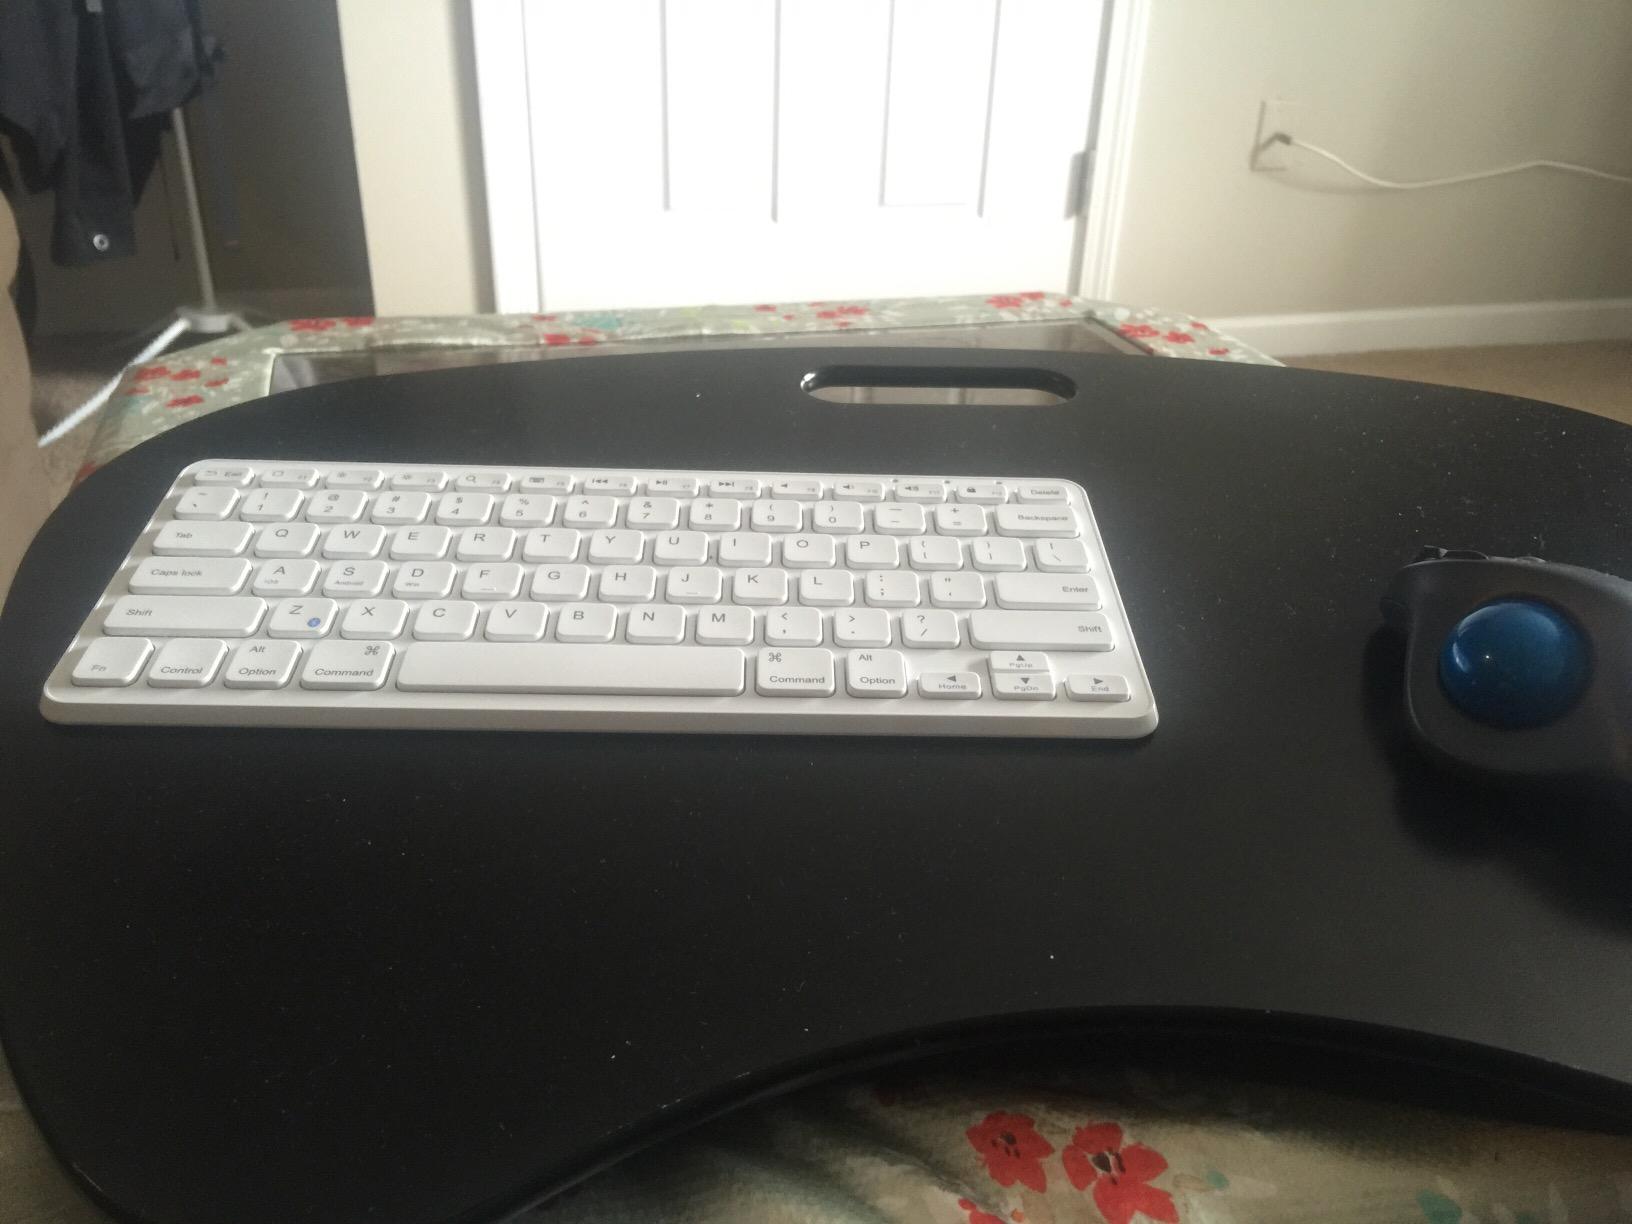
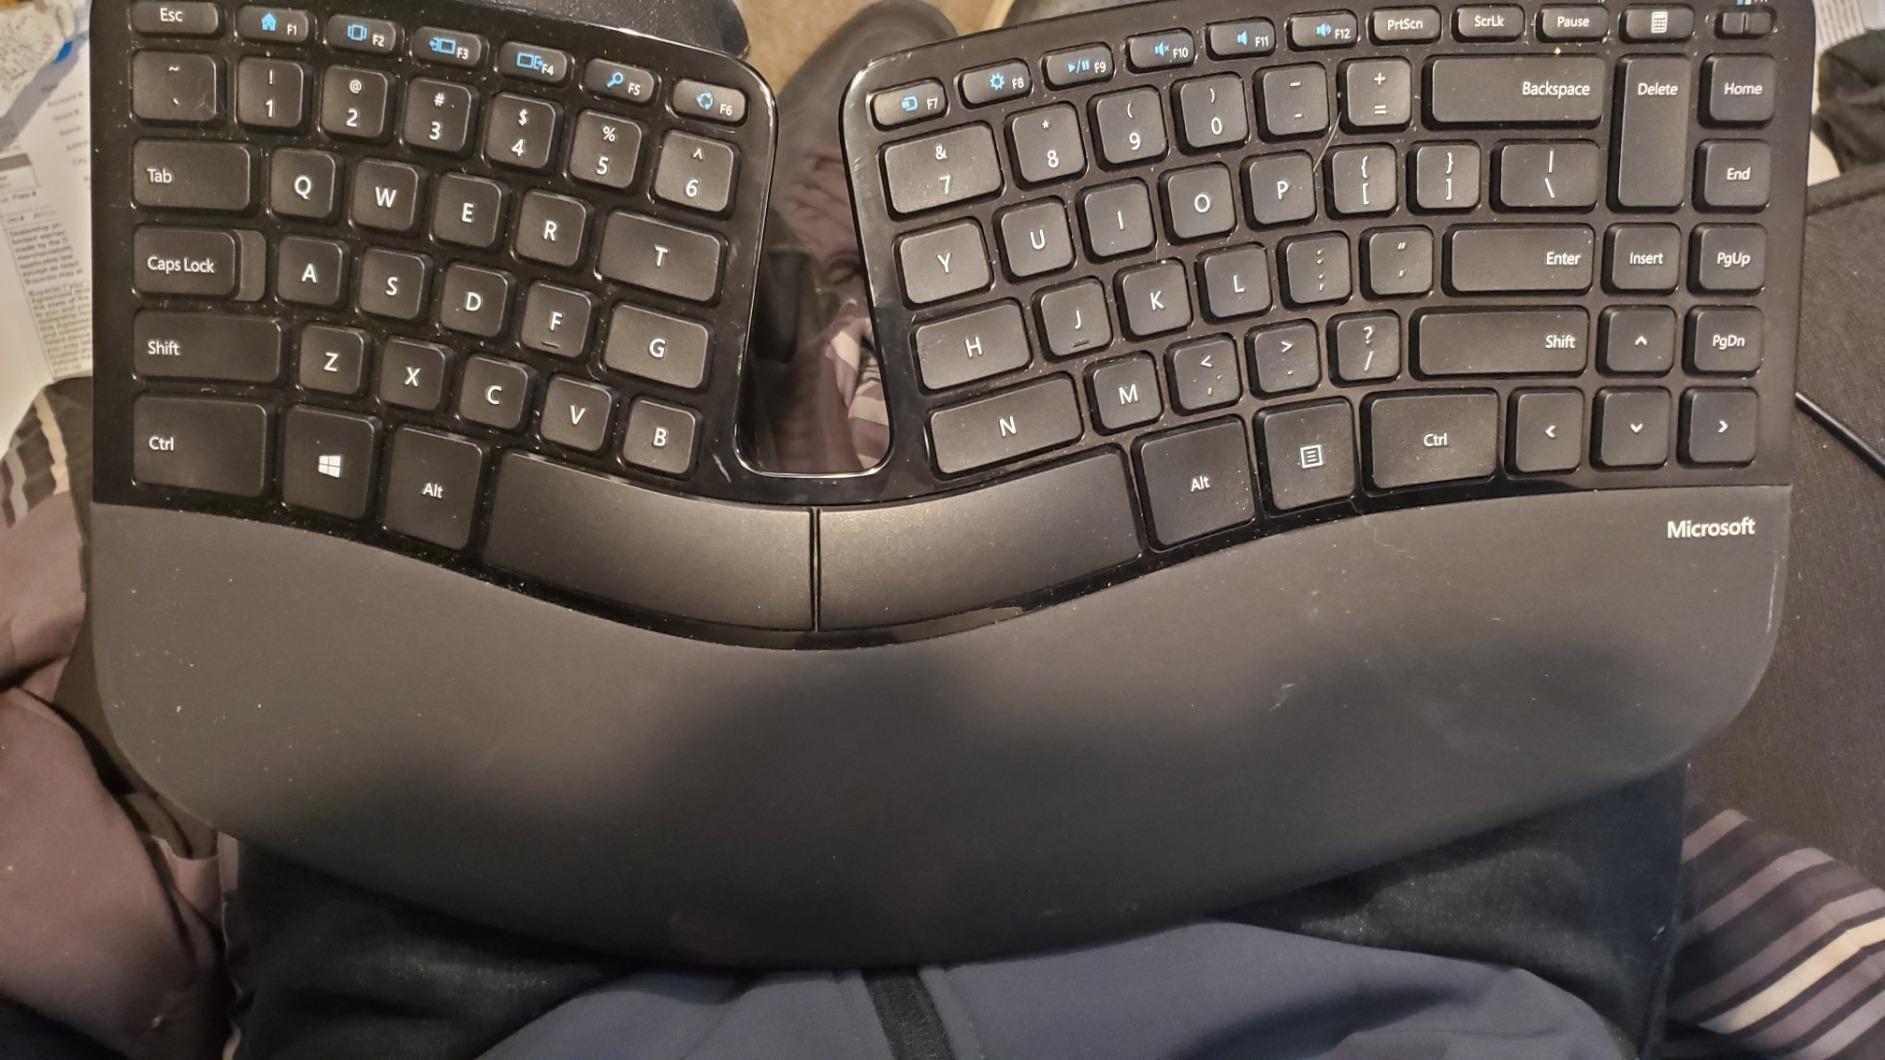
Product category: keyboard
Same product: no